Occupation of the Hainburger Au

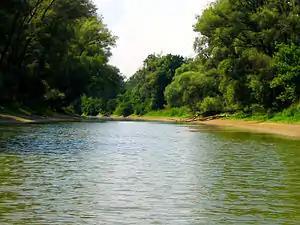
The Hainburger Au

The Occupation of the Hainburger Au wetlands in December 1984 marked a turning point for awareness in German speaking central Europe and was of great significance for the development of democratic processes in Austria.